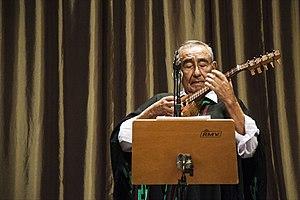
Jaime Torres, né le 21 septembre 1938 à San Miguel de Tucumán en Argentine et mort le 24 décembre 2018 à Buenos Aires, est un musicien argentin qui fit connaître au monde entier le charango, un instrument de musique folklorique des pays andins.